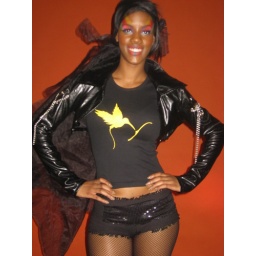
Our logo in black wifebeater with yellow bird